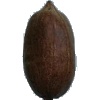
Label: nut_pecan